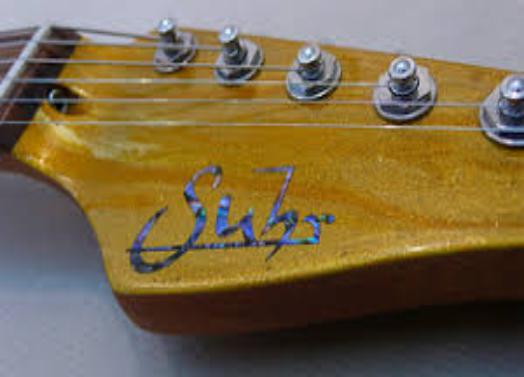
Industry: Leisure